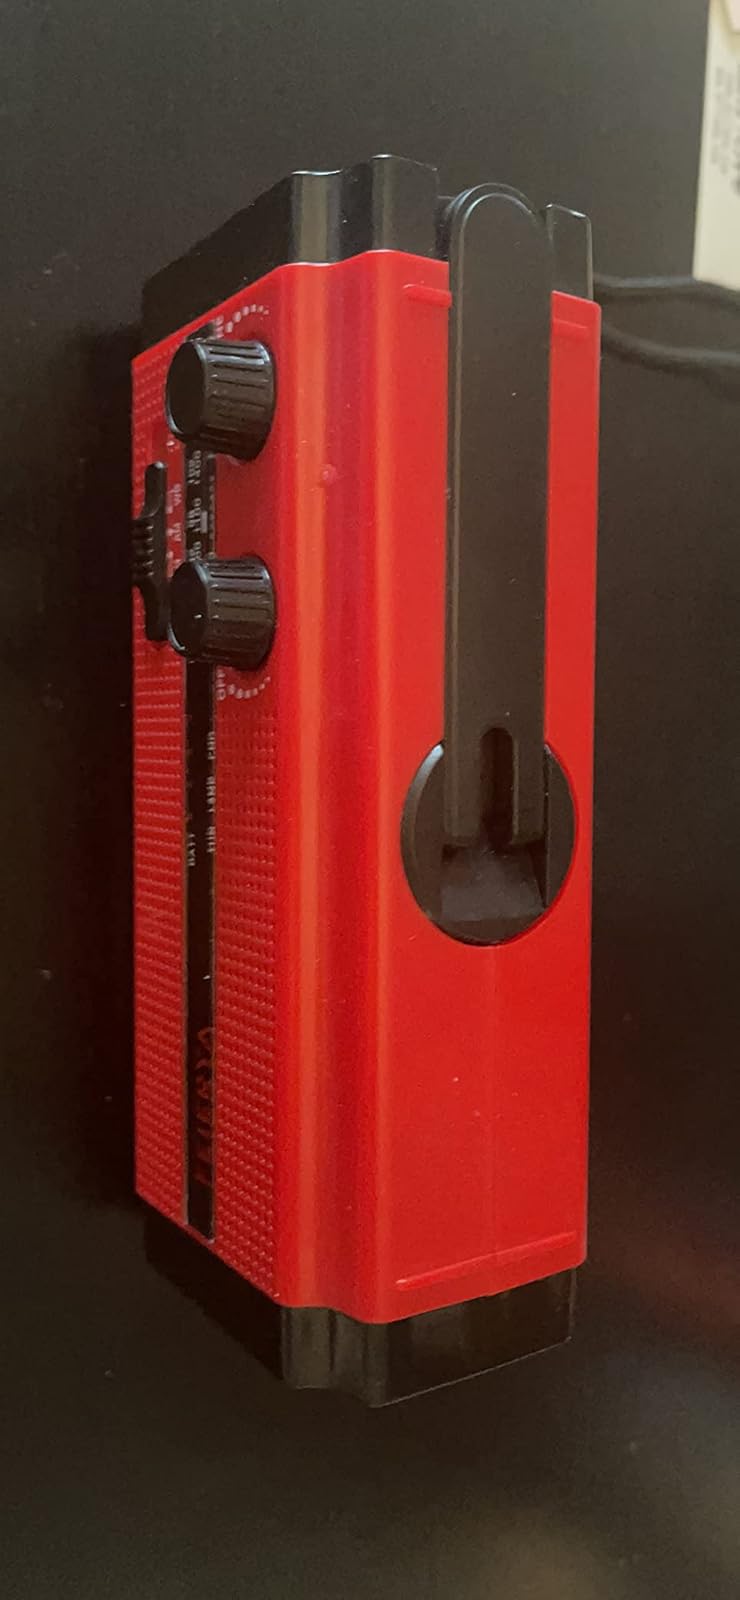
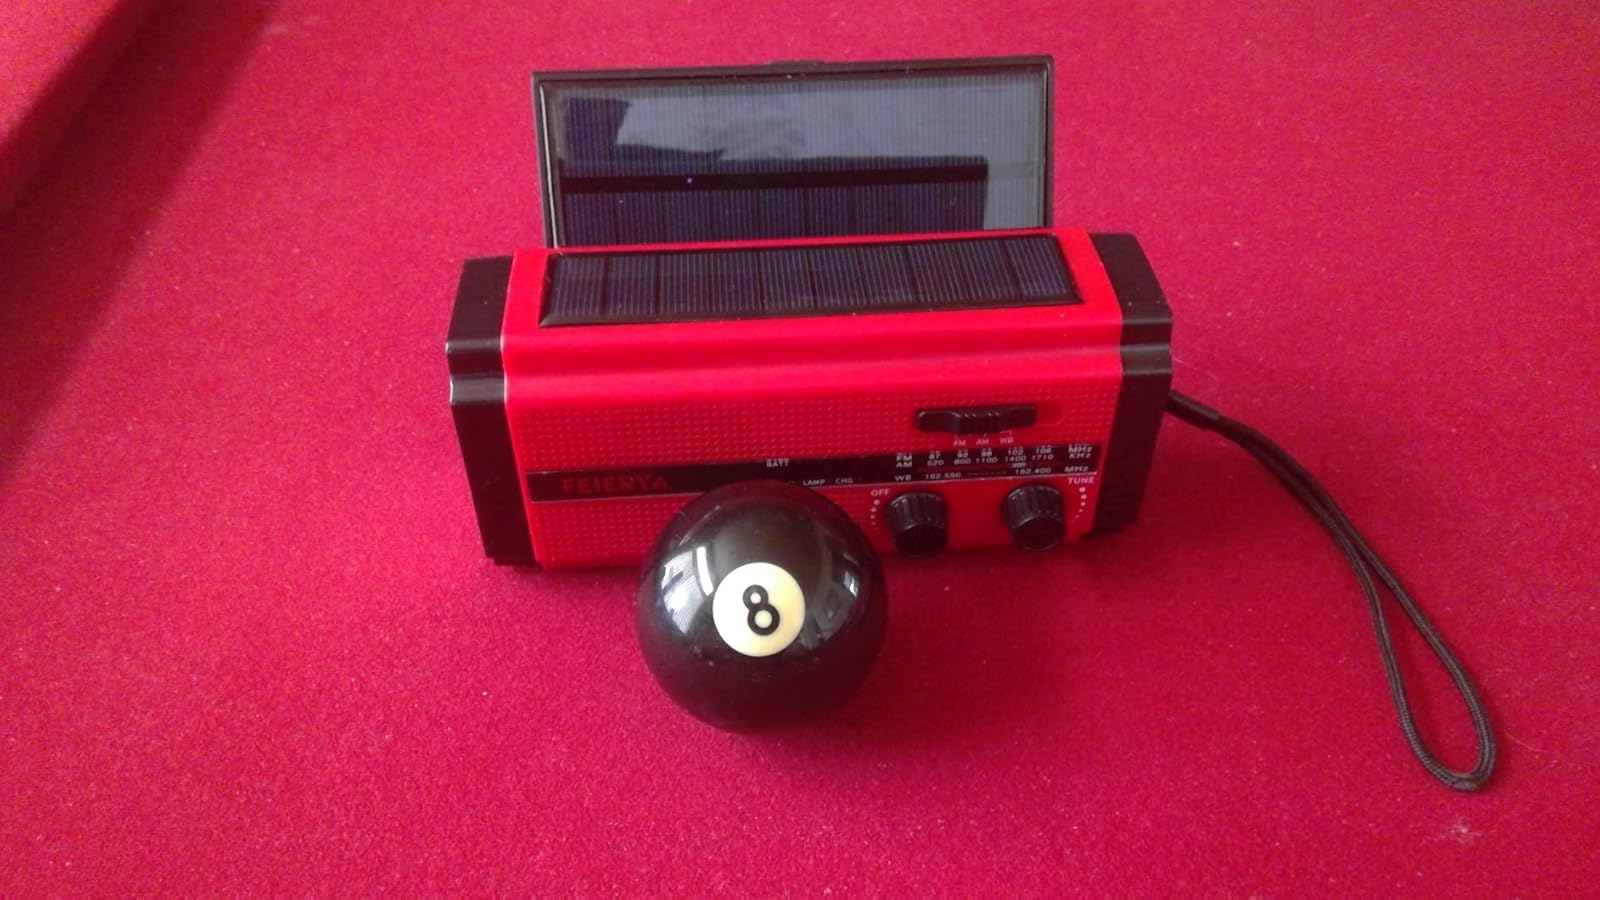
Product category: radio
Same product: yes